Glemsford railway station

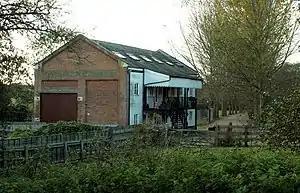
Former goods shed now converted into living accommodation

Glemsford railway station was a station that served the village of Glemsford in Suffolk, England. It opened in 1865 on the Stour Valley Railway between and .